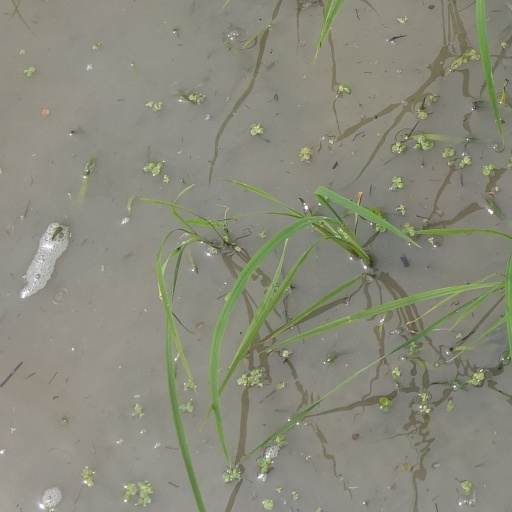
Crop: rice